Beisita station

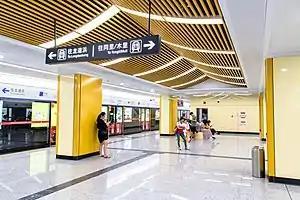

Beisita is a station on Line 4 of the Suzhou Metro. The station is located in Gusu District of Suzhou. It has been in use since April 15, 2017, the same time of the operation of Line 4.